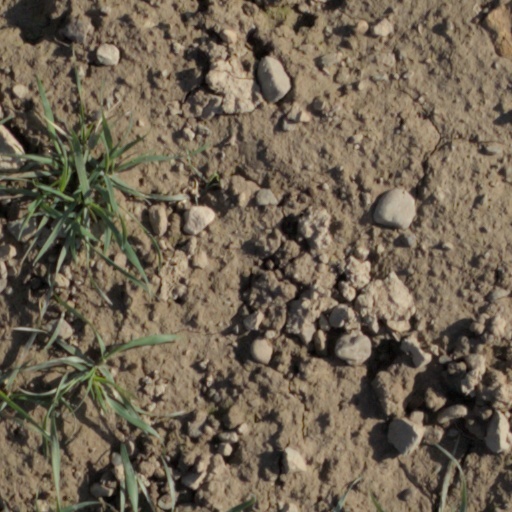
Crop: wheat